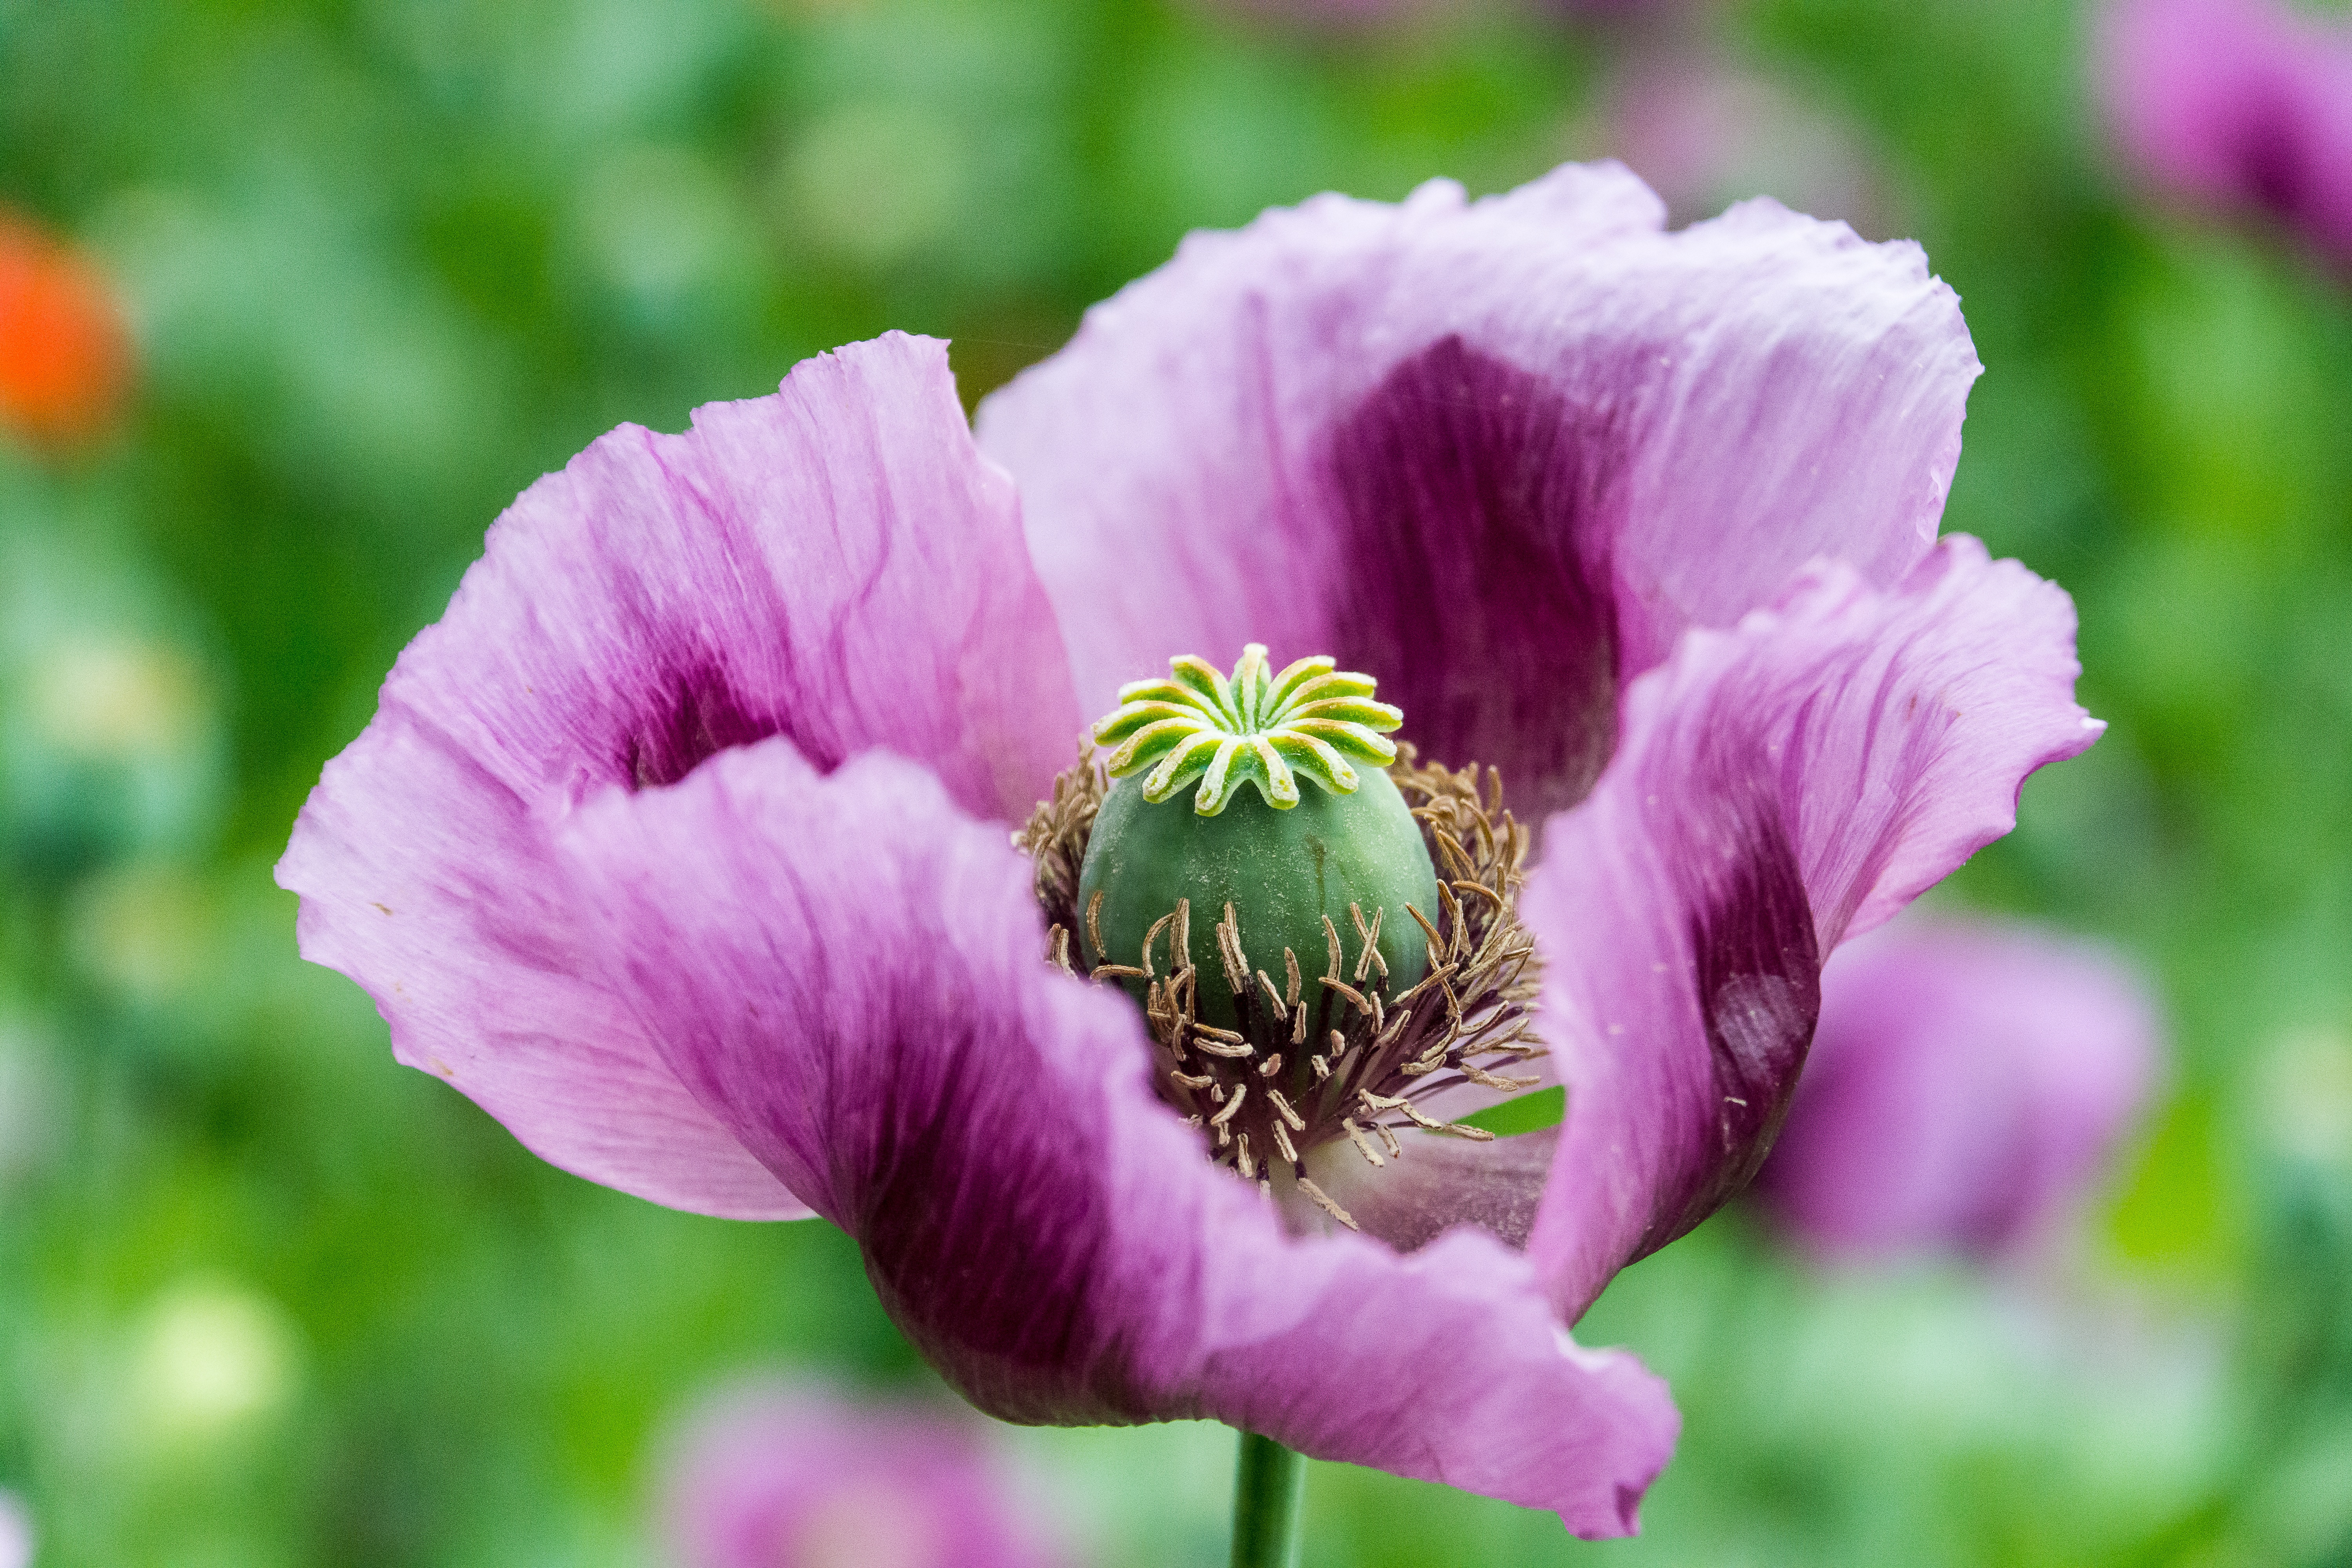
nature, blossom, plant, flower, petal, bloom, botany, close, flora, wildflower, poppy flower, violet, poppy, macro photography, inflorescence, flowering plant, land plant, poppy family